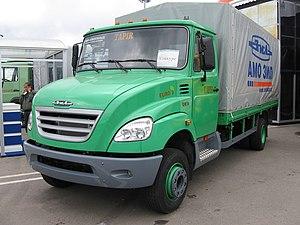
La Zavod Imeni Likhatchiova, plus connue sous son acronyme ZIL, est un constructeur automobile soviétique, puis russe. Il produit des camions et des bus ainsi que des voitures de luxe autrefois réservées aux dignitaires du pays. La conception de ces dernières est très ancienne et leur diffusion extrêmement confidentielle. L'entreprise a également fabriqué des véhicules militaires.